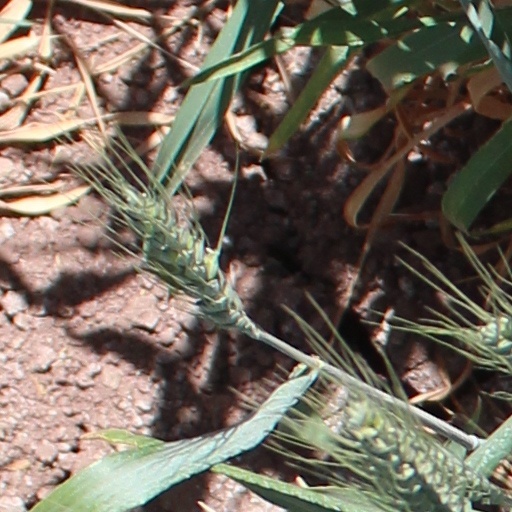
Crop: wheat